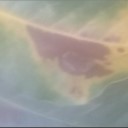
Label: Leaf_rust